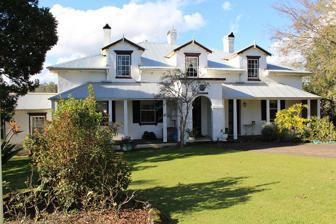
Building: Stroud House (Stroud, New South Wales)
Country: Australia
Year built: 1827
Historic site in New South Wales, Australia Stroud House Location 42 Cowper Street, Stroud , Mid-Coast Council , New South Wales , Australia Coordinates 32°24′08″S 151°58′00″E / 32.4021°S 151.9666°E / -32.4021; 151.9666 Built 1827–1839 Architect Thomas Laman Owner Private ownership New South Wales Heritage Register Official name Stroud House Type state heritage (built) Designated 4 March 2016 Reference no. 1969 Type House Category Residential buildings (private) Builders AACo convict labour force Location of Stroud House in New South Wales Show map of New South Wales Stroud House (Stroud, New South Wales) (Australia) Show map of Australia Stroud House is a heritage-listed residence at 42 Cowper Street, Stroud , Mid-Coast Council , New South Wales , Australia. It was built from 1827 to 1839. It was added to the New South Wales State Heritage Register on 4 March 2016. History Emerging from the industrial depression of the Napoleonic Wars (1799-1815), Britain sought to recover its textile trade to address growing demands for wool production. Previously sourced offshore from the Mediterranean and Germany , Britain sought to establish its own fine wool sources to provide increased supply and control of the product to the British market and return increased profits to the economy. The British colony in Australia, with its seemingly endless landscape to accommodate sheep flocks and substantial convict labour force to tend them, was soon regarded as the future of the British pastoral industry. Having received the Bigge reports on the status of the Australian colony in 1822 and 1823, the British Parliament commenced its colonial plans and incorporated the Australian Agricultural Company (the AACo) in 1824. The first of Australia's large-scale agricultural companies, the AACo was allocated one million pounds to take up one million acres of land outside and beyond the limits of the settled area of the Australian colony. Funded largely by prominent wealthy and enterprising British gentlemen, who in-turn became shareholders in the company, the AACo was tasked with using the first major influx of private capital into the colony to raise fine wool sheep, breed cattle and horses for company use and cultivate agricultural crops to export to Britain and sustain the colony. A mammoth proposal with strong financial backing, the AACo would receive direction from a Court of Directors in Britain, be supervised by a Colonial Committee in Australia and run by a resident manager on the company estate. Seeking to augment an income tarnished by the depression, Welsh pastoral farmer Robert Dawson was appointed as the chief managing agent of the AACo. Arriving in Australia in 1825 with fellow company employees and early stocks of sheep, cattle and horses, Dawson immediately set out to explore the unsettled land north of the Hunter Valley to settle the company. Previously sighted from the coast, the harbour of Port Stephens has already been recorded and the still deep water considered suitable for the development of a shipping transportation port. Under some pressure to clear land quickly and commence construction of facilities for the new company estate, Dawson visited the region and observed (perhaps romantically) the fresh water of its rivers, the rich alluvial flats suited to agricultural cultivation, the lightly timbered rolling hills and the availability of shell and lime that would be useful in the construction of the company's buildings and facilities. Unbeknownst to Dawson at the time, he had observed the area at the height of its good season, without flooding and when fresh water rivers ran freely. Reported by Dawson as reminding him of the "gentleman's park and grounds" of Britain and deemed to be suitable to the objectives of the new company, the area of Port Stephens and the land to the north was soon recommended to the Colonial Committee as the prospective AACo estate. Keen to commence the company's activities, the Colonial Committee accepted Dawson's recommendation and selected one million acres of land between Port Stephens to the south, the Manning River to the north, the Great Dividing Range to the west and the Pacific Ocean to the east. In early 1826, Dawson led the first major party of AACo staff and supplies from Sydney to Port Stephens to begin construction of the company's headquarters and first town at Carrington . The new company was to be a self-sufficient and self-contained community in the unsettled landscape and Dawson relied heavily on the varied skills of the company's staff, coupled with the convict labour force and the assistance of the local Aboriginal people, to establish and prepare the AACo headquarters and the early company roads and land in a few short months. Once the AACo had been established at Carrington, Dawson set out in late 1826 to explore the Port Stephens Estate further. A short distance away, the alluvial flats of Stroud was selected as the site of the company's principal agricultural farm and second township. Establishment works commenced immediately and, by the Colonial Committee's visit in 1827, it was pronounced that Stroud possessed "advantages for every purpose of Agriculture, whether arable or grazing". Although the company's establishment and early activities were undertaken with vigour, the shortcomings of early company decisions soon became apparent. Receiving direction from Britain, from a board with no colonial experience, saw lengthy time delays in communications between the parties. As the company was established and quickly expanding within a short period, much of the decisions became the responsibility of the company's manager and its Colonial Committee. The failings of Dawson's early decisions also became clear. Based on limited time to explore the region and observe its true nature, the selection of the company's one million acres proved to be misjudged. The coastal landscape, both its soil quality and humidity, was unsuitable for agricultural pursuits and sheep grazing. The harbour of Port Stephens was found to not be suitable for berthing ships and the company's headquarters at Carrington proved to be flood-prone. The insufficiencies of the estate landscape, and claims about incompetence and company mismanagement, caused a division between Dawson and the Colonial Committee which led to Dawson leaving the company and returning to Britain in 1828. Shocked by the preceding events and the prospect that the Port Stephens Estate was ultimately unsuitable for the objectives of the company, the board of directors decided to dispense with the Colonial Committee and appointed a resident commissioner to manage the company affairs. By late 1829, Captain Edward Parry RN (an Arctic explorer and navigator) had arrived in the colony to restore order and management to the estate and assess options to improve its future returns. As Stroud was progressing as the principal town and possible future centre of the AACo, Parry chose to live in Stroud with his family during the company's shearing and harvest season. To accommodate the Parry family, an existing AACo cottage (built in 1827 and once considered to be a 'humble hovel'), underwent extensive renovations to convert it into a stately dwelling suitable for Parry and any future company leaders and visiting guests. By 1832, Stroud House was complete. During his four-year term with the AACo, Parry sought out new and more suitable tracts of land for the company's activities and was successful in negotiating complex sales and exchanges to obtain more productive land for the company in the New England Plains. With Parry's efforts, the AACo soon returned a profit but success was quickly followed by the collapse of London's wool trade in 1836 and the British financial crisis of the late 1830s. Stroud prospered during the 1830s with the construction of many of its buildings and facilities and a notable rise in its population numbers. In 1839, Stroud House also became the periodic home of Parry's successor and new AACo resident commissioner, explorer and navigator Captain Phillip Parker King , who added the front portico to the house (essentially completing the house in its current form). King's addition was in 1839. The house has not been (significantly) altered since that addition. Stroud's early growth became stunted as the Australian economy became depressed in the 1840s and the company's prerogatives were reconsidered and focus shifted elsewhere. By the 1840s, the AACo sought to stem its ongoing financial expenditure and recoup capital. As early plans to use convict labour to work the company's land did not come to fruition, and much of the company's one million acres remained uncultivated as labour was scarce, the company turned its attention towards land sales to generate a new income. Land sales were sporadic, largely due to the isolated nature of much of the company's land lying beyond existing colonial settlements (such was the case with the township of Stroud), but the AACo did leave Stroud and successfully refocus its operations towards cattle farming in the north. By the end of the 19th century, large-scale pastoralism had reached its conclusion but the restructured Australian Agricultural Company, despite years of struggle and disappointments, survived and today is one of Australia's oldest companies still in operation. With the departure of the company, Stroud remained a small community town that continues to reflect the past influence of one of Australia's large-scale agricultural companies. Stroud House, used as a banking and later doctor's office, has remained a landmark building in the region. Today, Stroud House has been converted back to its original use as a dwelling and has returned to the hands of descendants of the AACo's commissioner from 1839 to 1849, Admiral Phillip Parker King, FRS, RN. The family bought the property in 2003 from Stroud teacher, Rosemary Neville, who had spent 50 years there and was its longest private owner. The listing of the house on the NSW State Heritage Register was announced by Upper Hunter MP Michael Johnsen in April, 2016. Description Stroud House interior An 1832 refurbishment and extension of a once modest single-storey cottage (1827), Stroud House is a two-storey convict-built dwelling with attached servant's quarters. Set amongst half an acre of domestic landscaped gardens, Stroud House is a rendered and painted brick building with a corrugated iron roof (early slate roof tiles remain on the servant's quarters). The house has front and rear verandahs running its length, an entry portico , three dormer windows to the front elevation and three brick chimneys aligning with the early fireplaces retained within the house. The single-storey servant's quarters has two chimneys. Internally, the house retains two of its reception rooms and is fitted with a series of bedrooms and living spaces. The house retains much of its early red cedar joinery ( skirting boards and window and door architraves ) and its only internal change since 1890 is the partial removal of one internal wall (most likely to accommodate its previous use as a commercial bank). Condition As at 10 July 2015, considering its age, Stroud House is in fair condition. The house has experienced shifts in its foundations over its lifetime which has resulted in noticeable level changes within the house. However, Stroud House is a solidly built structure and has accommodated these shifting conditions well. Due perhaps to its small number of owners over its lifetime, Stroud House is a particularly intact convict-built residence dating from the late 1820s/30s. Stroud House retains its early layout, the only alteration from plans prepared in 1890 appears to be the partial removal of one internal wall (likely during the house's use as the Bank of Australasia ). The house retains much of its early red cedar joinery and floorboards. Fireplaces remain extant, original plaster ceilings are evident in most rooms and some features (including servants bell systems) remain in situ. Modifications and dates 1827 - single storey cottage built by AACo (rudiments of Stroud House) 1833 - Captain Sir Edward Parry had cottage renovated and extended to accommodate family. 1839 - Director Admiral Phillip Parker King, RN had front portico added to house 1890 - likely some modification to accommodate Bank of Australasia 1931 - likely some modification to accommodate consulting rooms for local doctors 1945 - likely some modifications to reconvert Stroud House to a private residence 2004-14 - replacement of roof with corrugated iron sheeting; replacement of electrical system throughout house, house painting and general repairs and replacements. 2011 - ground drainage works and replacement of sections of termite-damaged verandah timbers. Heritage listing Heritage boundaries Stroud House is of state heritage significance for its established links with the Australian Agricultural Company (AACo). Incorporated by an act of British Parliament in 1824, the AACo was the first large-scale agricultural company formed in Australia and, having been granted one million pounds and one million acres, it was the first major influx of private capital into the colony. Stroud, the company's second company town and extensive farm, was established in 1827, the year following the selection and development of the company's headquarters at Carrington, Port Stephens. Stroud House was developed as a residence for the company's superintendents and notable guests and, dating from the early days of the company, Stroud House is an early remnant of the AACo and its development and operation of the Port Stephens Estate. Stroud House is also of state heritage significance for its association with convict labour in the colony. Built by the company's convict labour force in 1827 and extensively modified in 1832, Stroud House is a rare surviving and largely intact early colonial building. Retaining much of its early layout and fabric, Stroud House has the potential to reveal further information about the domestic lifestyle of prominent colonists in NSW and the skills and techniques of the AACo's convict workforce. Due to its high level of intactness, Stroud House is a particularly fine example of early colonial architecture and convict construction from an important historical phase in the regional and agricultural development of NSW. Stroud House was listed on the New South Wales State Heritage Register on 4 March 2016 having satisfied the following criteria. The place is important in demonstrating the course, or pattern, of cultural or natural history in New South Wales. Stroud House is of state heritage significance for its established links with the Australian Agricultural Company (AACo). The first of Australia's large-scale agricultural companies, the AACo was incorporated by an act of British Parliament in 1824 and, having been granted one million pounds and one million acres, it was the first major influx of private capital into the colony. Stroud, the company's second company town and extensive farm, was established in 1827, the year following the selection and development of the company's headquarters at Carrington, Port Stephens. Stroud House was developed as a residence for the company's superintendents and notable guests and, dating from the early days of the company, Stroud House is an early remnant of the AACo and its development and operation of the Port Stephens Estate. Developed by the company's convict labour force, Stroud House reflects an important historical phase in the regional and agricultural development of NSW. The place has a strong or special association with a person, or group of persons, of importance of cultural or natural history of New South Wales's history. Stroud House is of state heritage significance for its association with the Australian Agricultural Company (AACo). Incorporated by an act of British Parliament in 1824, the AACo was the first large-scale agricultural company formed in Australia and, having been granted one million pounds and one million acres, it was the first major influx of private capital into the colony. When Stroud was established as an extensive farm and company town in the late-1820s, Stroud House was constructed for use by the company's superintendents and notable guests. Stroud House is also of state heritage significance for its association with the convict labour force of the AACo. Built by the company's convict workforce in 1827 and extensively modified in 1832, Stroud House was constructed under the direction of free settler Thomas Laman (who oversaw a number of convict constructions for the AACo on the Port Stephens Estate, including St Johns Anglican Church, Stroud). The place is important in demonstrating aesthetic characteristics and/or a high degree of creative or technical achievement in New South Wales. Unlike other constructions of the Australian Agricultural Company (AACo), Stroud House is an extensively sized and elaborate dwelling that reflects the prominence and status of the AACo superintendents and notable guests that occupied the house during its association with the company throughout the 19th century. Originally a modest single storey cottage (1827), Stroud House was extensively modified in 1832 using the company's convict labour force. The condition and intactness of Stroud House lends it to be one of the better examples of colonial architecture in NSW today. The place has strong or special association with a particular community or cultural group in New South Wales for social, cultural or spiritual reasons. With a long-held use as a private residence, the social significance of Stroud House is limited. However, the house is widely recognised as a landmark in the area and an early colonial property associated with the Australian Agricultural Company. Thus, Stroud House does have some social significance for the greater Stroud district and the former Port Stephens Estate. The place has potential to yield information that will contribute to an understanding of the cultural or natural history of New South Wales. Stroud House is of state heritage significance for its potential to reveal further information about the domestic lifestyle of prominent colonists in NSW. Due to its intactness, Stroud House can demonstrate the domestic living standards and styles of the superintendents and leaders of the Australian Agricultural Company (AACo) from the early 19th century. The construction and fabric of Stroud House can also provide information about the techniques and skills of the convict labour force in NSW during times of colonial expansion and settlement. The place possesses uncommon, rare or endangered aspects of the cultural or natural history of New South Wales. The retention of intact early colonial architecture, such as Stroud House, is important to our understanding of Australia's colonial period. However, survival of these types of properties is not necessarily rare in NSW. Originally dating from 1827 and extensively modified to its current form in 1832, Stroud House retains much of its early layout and fabric (including convict-made bricks and joinery). The place is important in demonstrating the principal characteristics of a class of cultural or natural places/environments in New South Wales. Stroud House is of state heritage significance as a fine representative example of early colonial architecture in NSW. Due to its high level of intactness, Stroud House is a particularly fine example of early colonial architecture that can demonstrate the domestic lifestyle and tastes of prominent British colonists in NSW. Stroud House is also of state heritage significance as a fine representative example of a convict-built dwelling from the colonial period of the 1830s. The intactness of Stroud House lends it to be one of the better examples of colonial architecture in NSW today. See also New South Wales portal References Wikimedia Commons has media related to Stroud House (Stroud, New South Wales) .